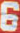
Number: 6